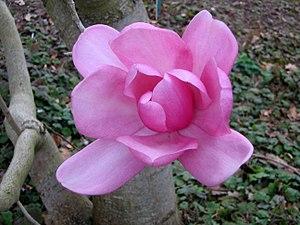
Une fleur de Magnolia campbellii au parc floral à Paris